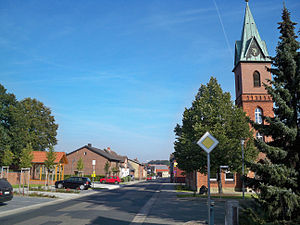
Bergfeld
Hovedgaden set mod nord
Bergfeld er en kommune i Landkreis Gifhorn i den tyske delstat Niedersachsen. Den ligger centralt i amtet Brome.